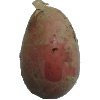
Label: Potato Red 1